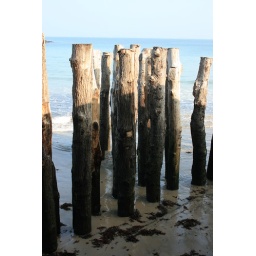
Sea Defences made from oak trunks placed in the sand to protect the walls from the force of the waves.